Murder of Jessica Lal

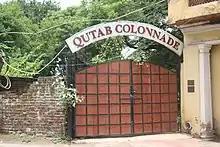
Qutab Colonnade Restaurant where murder took place

On 29 April 1999, Lal was one of several models working at an unlicensed bar at a party in a restaurant overlooking the Qutub Minar in Mehrauli. The bar ran out of liquor at midnight which it only served till 12.30 am. After midnight, Manu Sharma walked in with three friends and demanded to be served liquor, offering 1000 for it. Lal refused to do so and Sharma then fired a .22 calibre pistol at the ceiling as an intimidatory act. Lal refused again, after which Sharma shot Lal in the head, killing her.